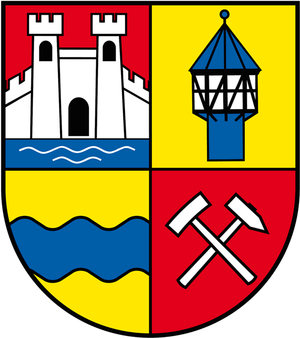
Bördeaue est une commune de Saxe-Anhalt, en Allemagne. Elle a été créée le 1ᵉʳ janvier 2010, par fusion des anciennes communes de Unseburg et de Tarthun.